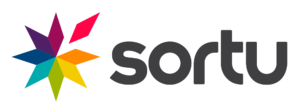
Sortu est un parti politique basque dans la communauté autonome du Pays basque et en Navarre. Il a été créé le 9 février 2011. Il est idéologiquement situé dans la gauche abertzale, et depuis sa fondation il a été considéré comme l'héritier de Batasuna non légalisée.